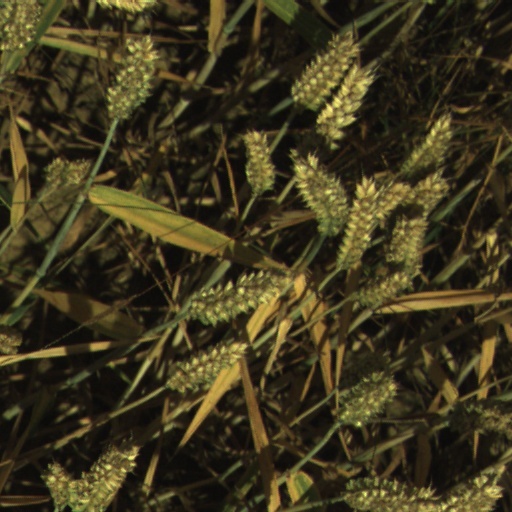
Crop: wheat